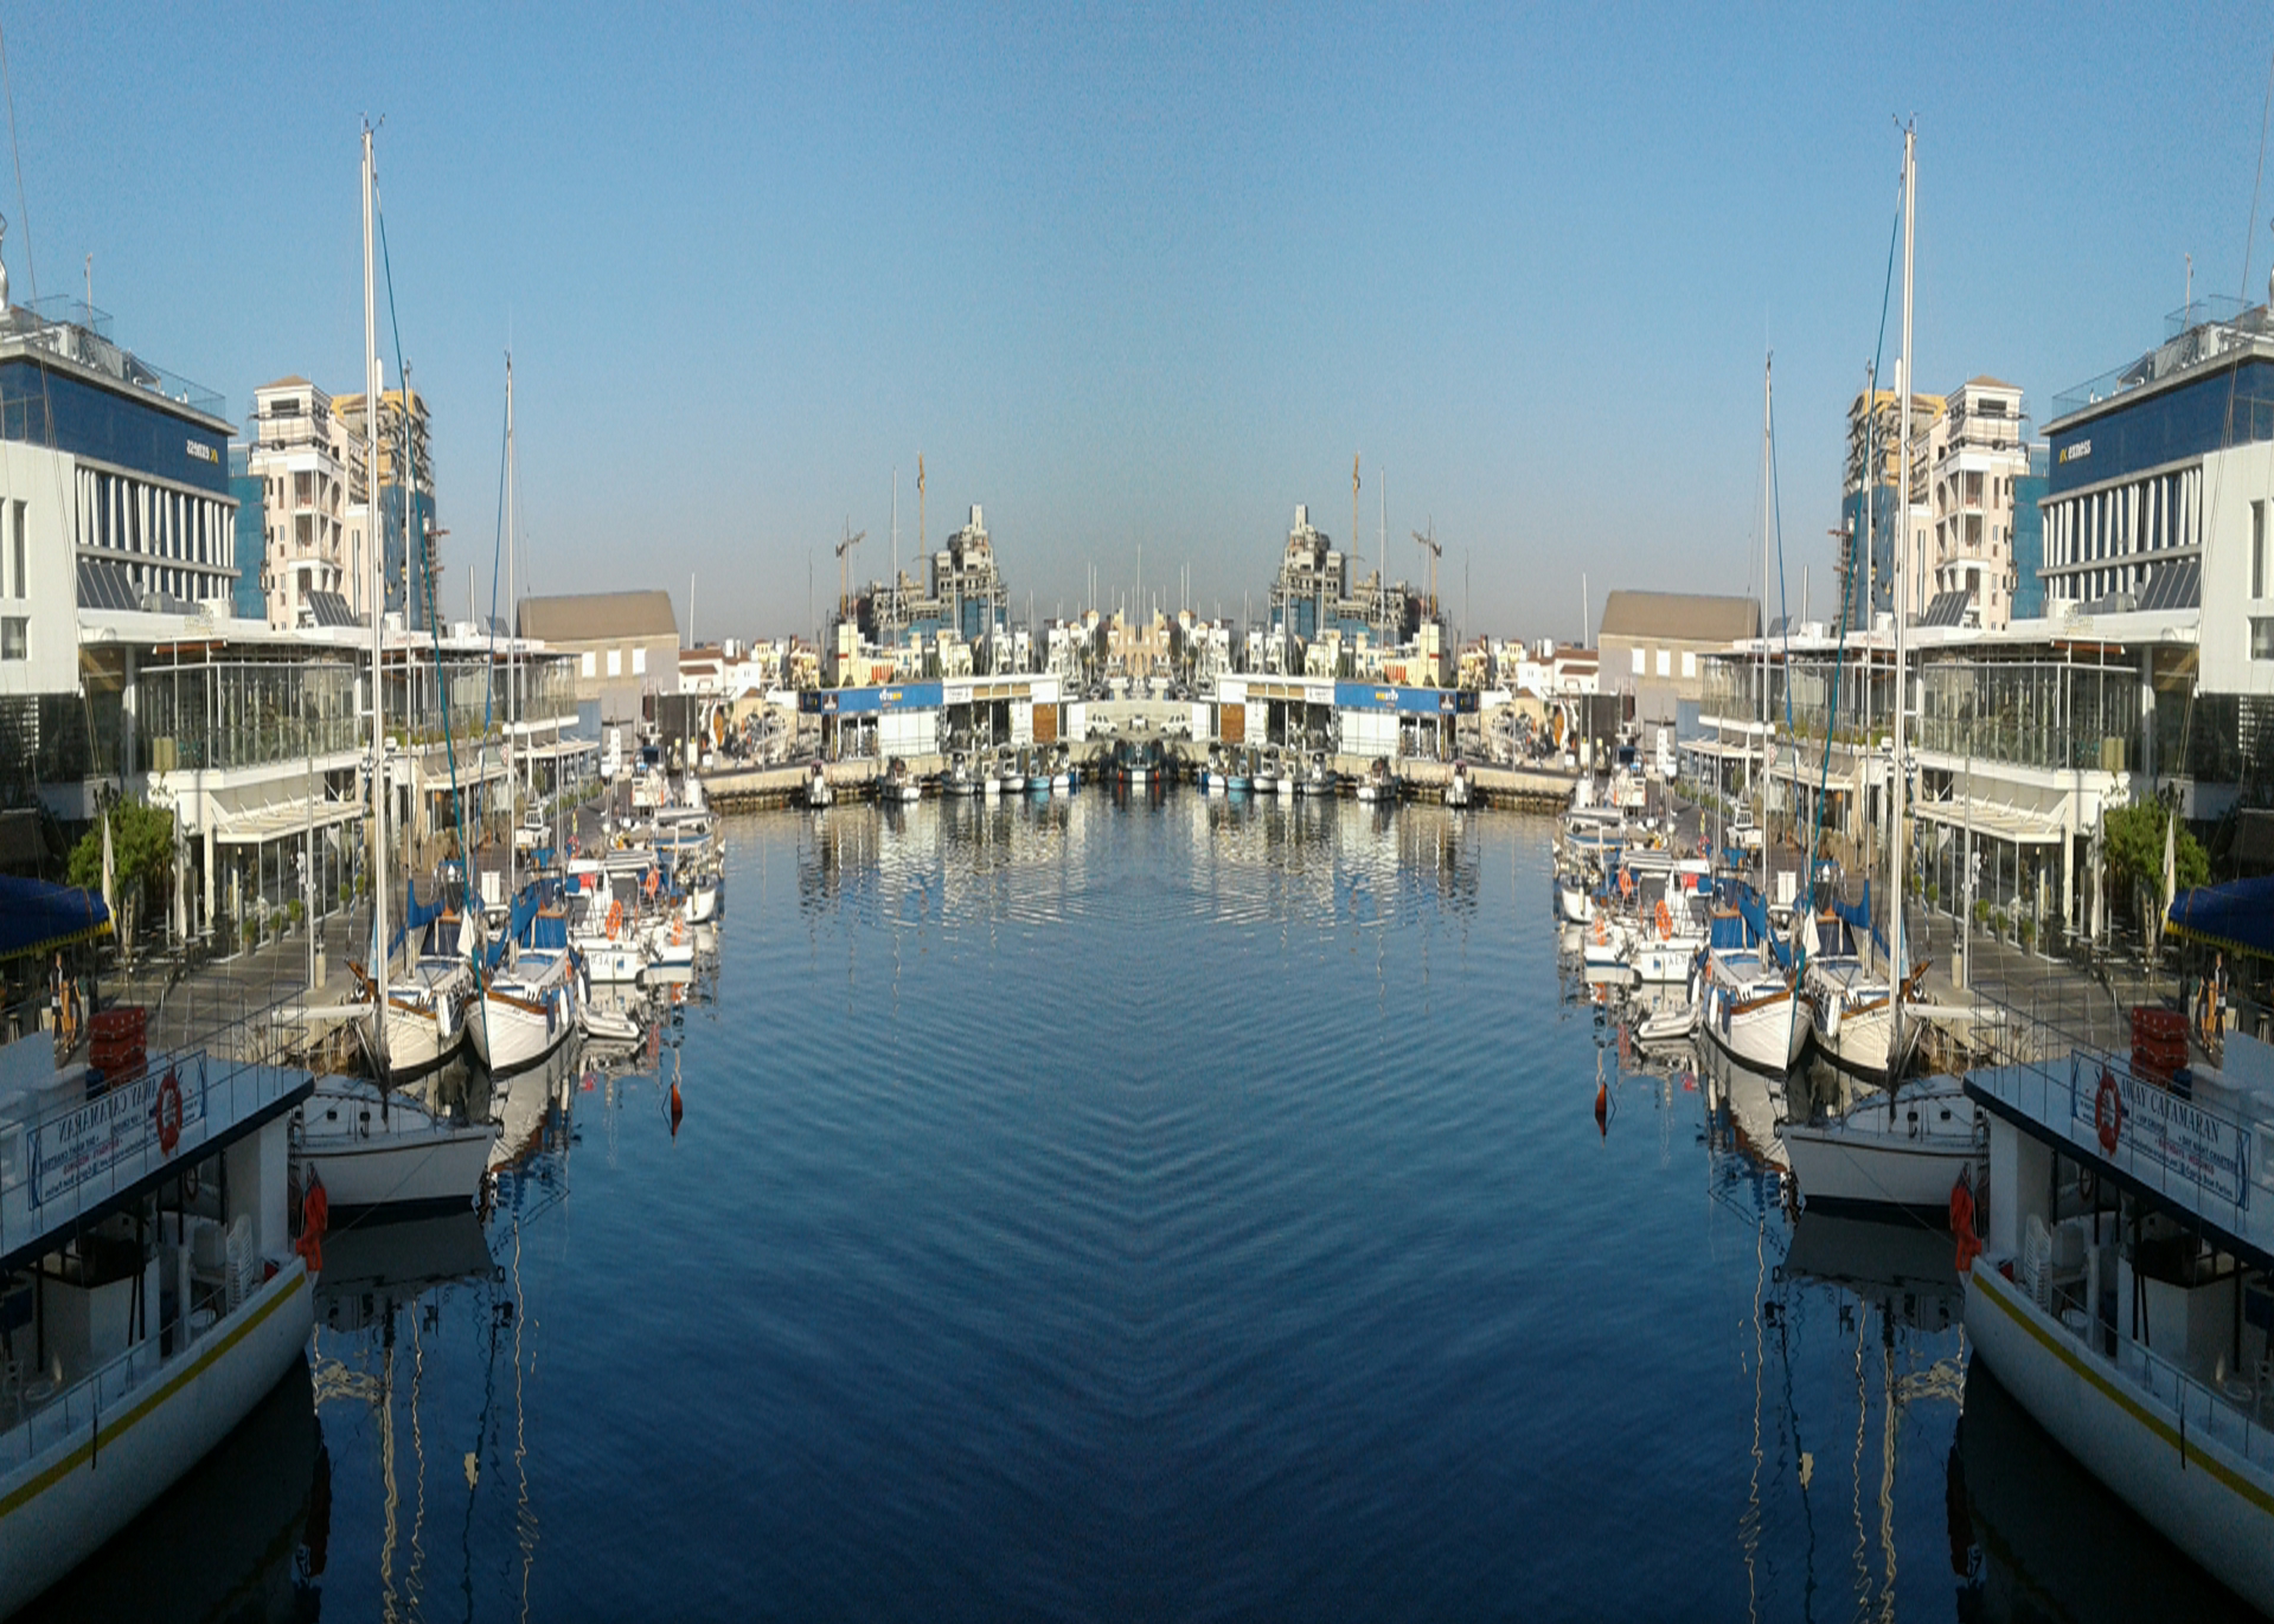
mirror, reflection, sky, sea, water, blue, vessel, fishing, port, boat, boats, building, watercraft, azure, transport hub, body of water, lake, mast, vehicle, city, dock, morning, boats and boating equipment and supplies, ship, leisure, harbor, plant, water transportation, sailboat, coast, marina, channel, nonbuilding structure, evening, horizon, canal, tourism, ocean, boating, palm tree, panorama, naval architecture, vacation, transport, landscape, mixed use, river